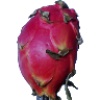
Label: red_pitahaya